Bakshev Ridge

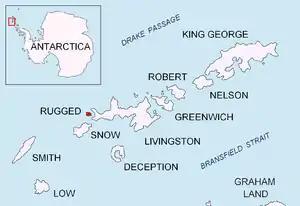
Location of Rugged Island in the South Shetland Islands.

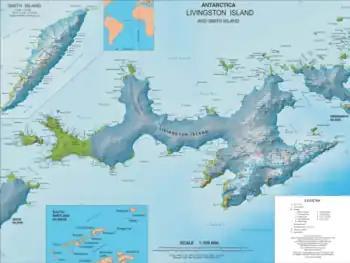
Topographic map of Livingston Island and Smith Island

Bakshev Ridge (‘Bakshev Rid’ \'bak-shev 'rid\) is a rugged rocky ridge on Rugged Island, off the west coast of Byers Peninsula of Livingston Island in the South Shetland Islands, Antarctica. The ridge extends 700 m in a southeast-northwest direction. The highest point of elevation is 239 m, situated 660 m east of San Stefano Peak, 1.25 km west of Vund Point, and 1.1 km northwest of Radev Point.